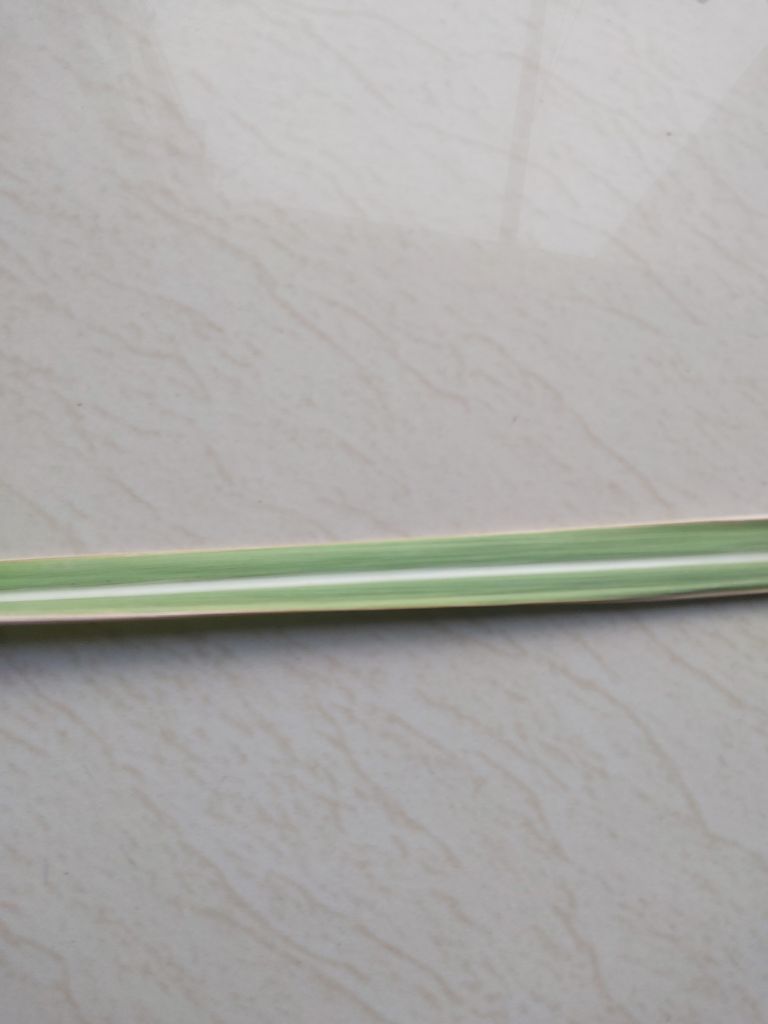
Label: BrownRust